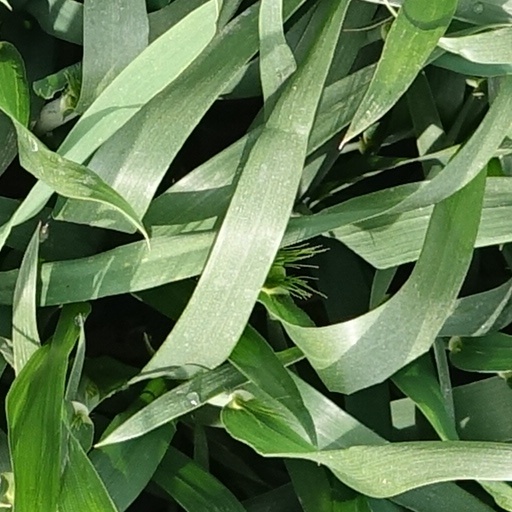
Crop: wheat